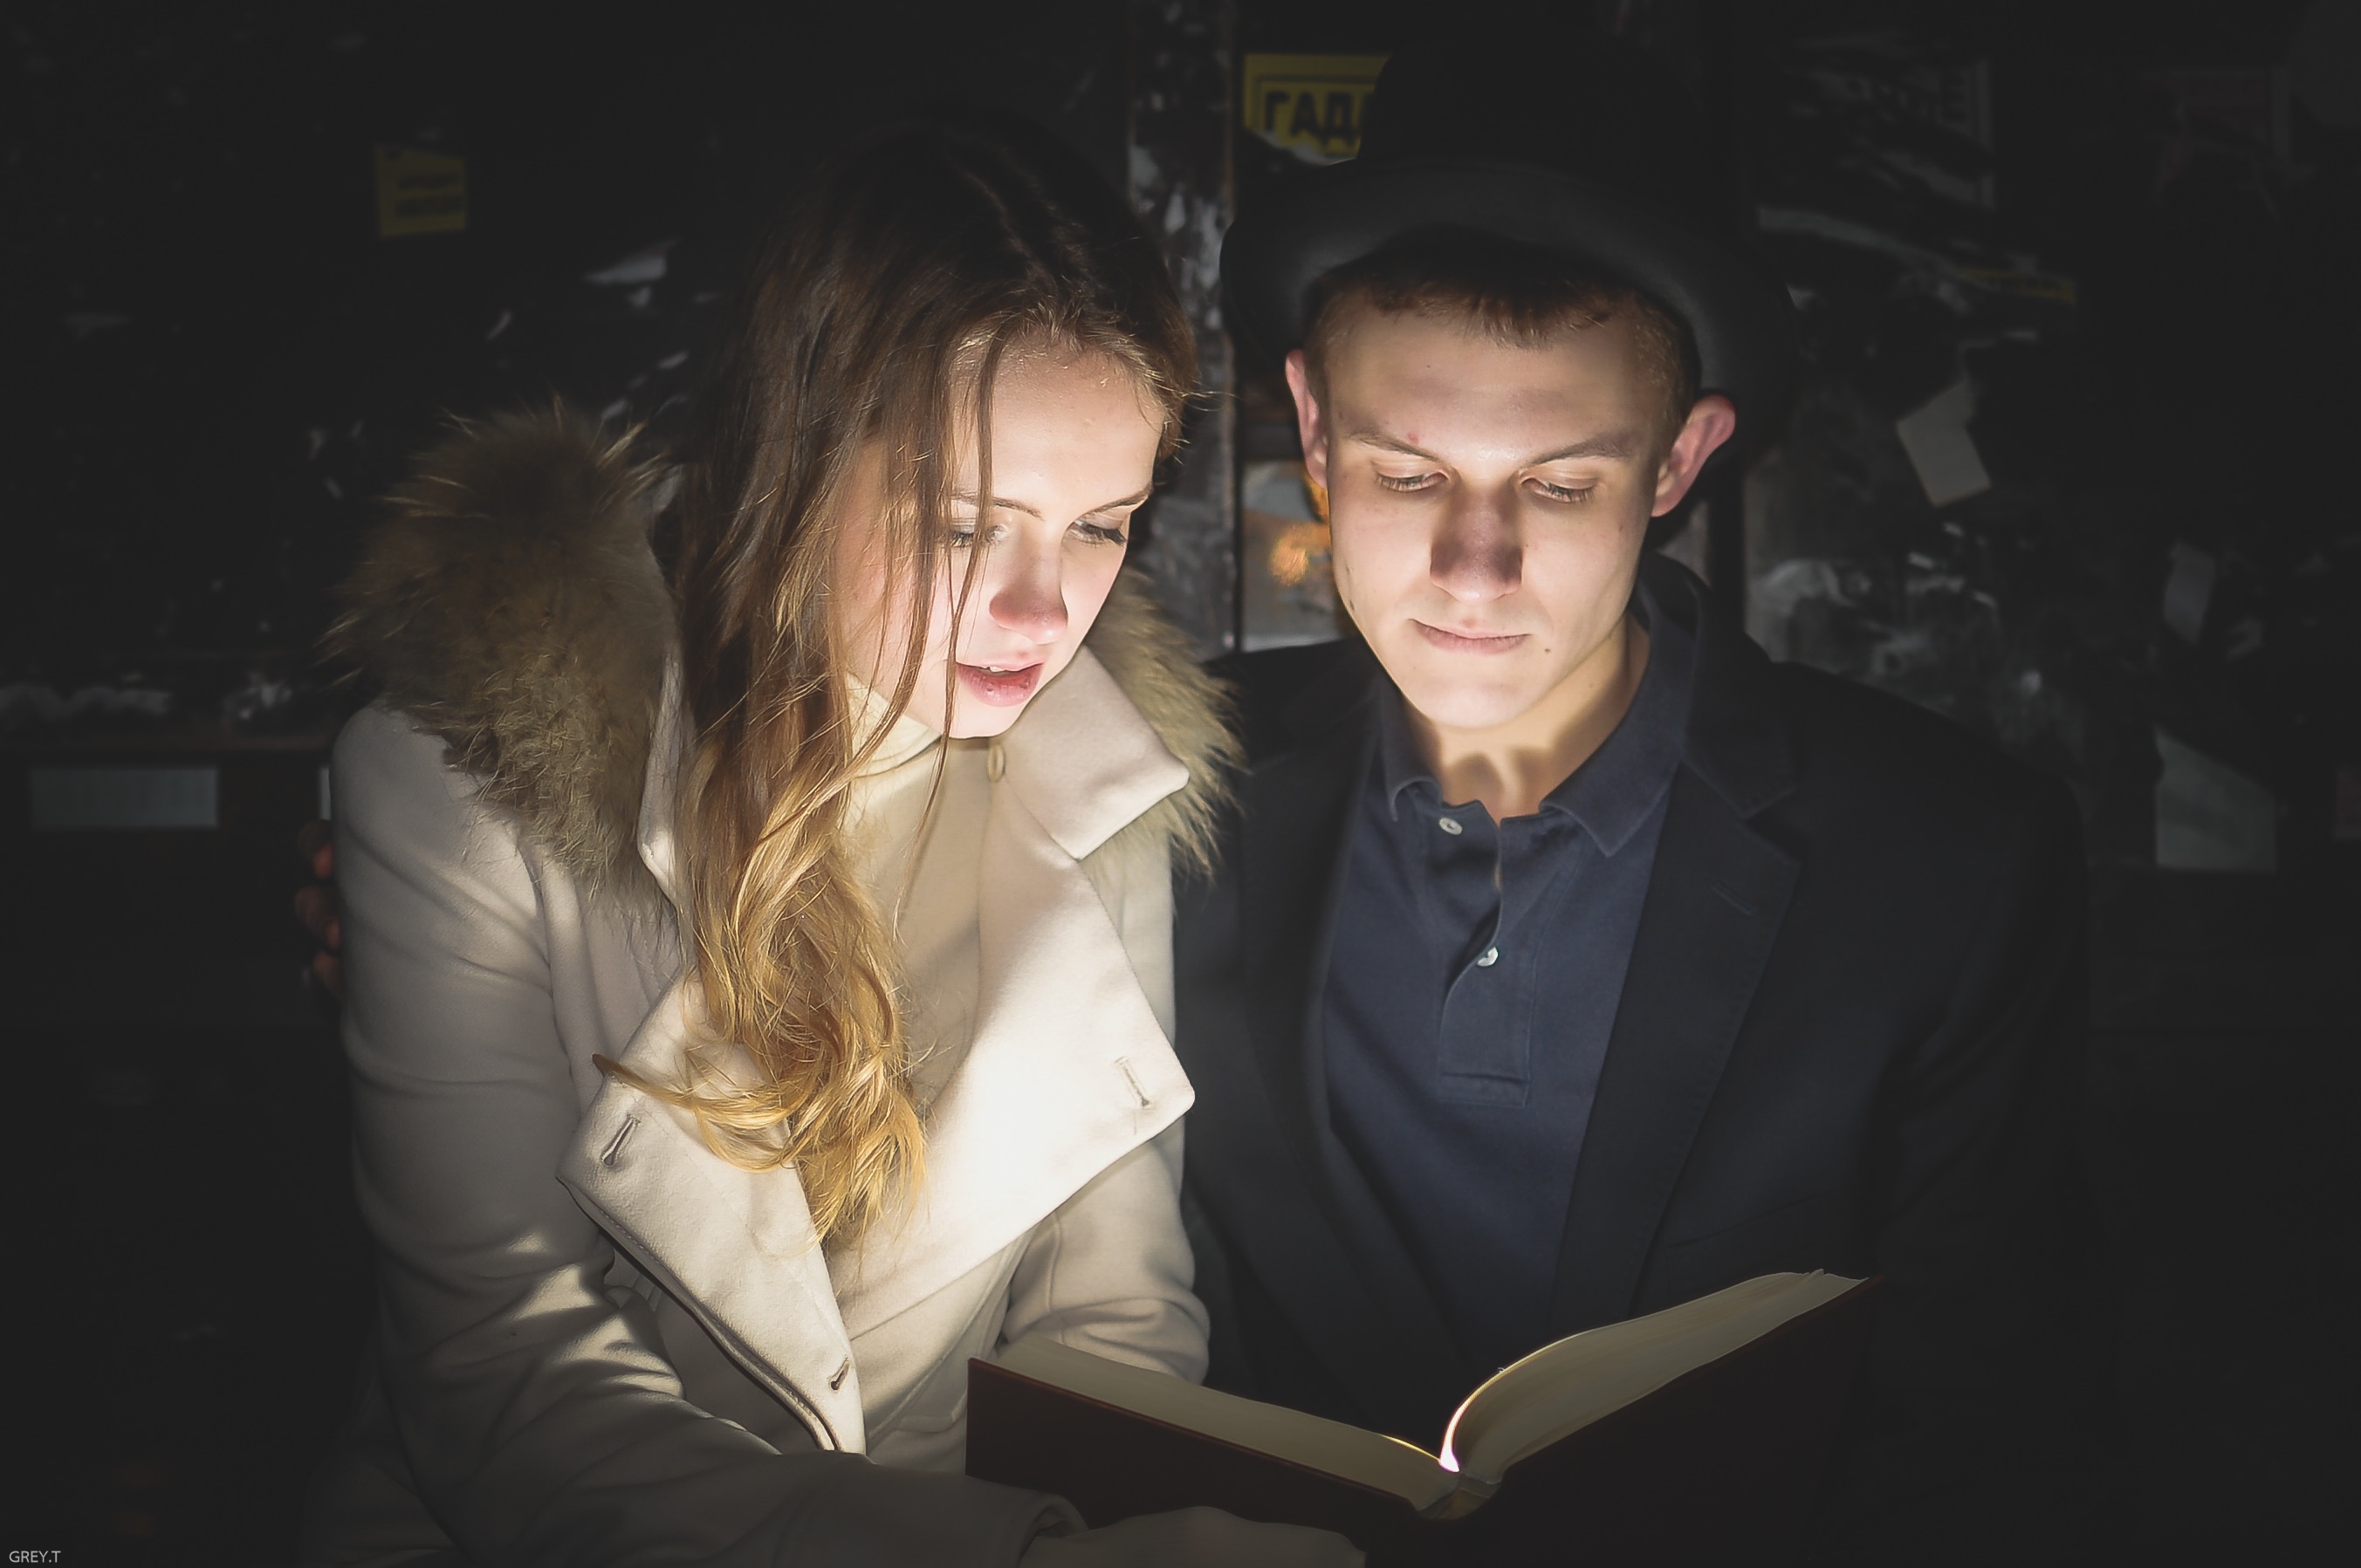
girl, night, photography, darkness, fashion, club, friendship, lady, smile, product, fun, photograph, snapshot, beauty, scene, event, midnight, interaction, socialite